Boscobel Grand Army of the Republic Hall

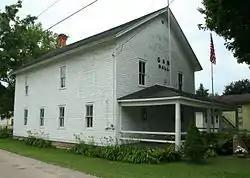
Boscobel Grand Army of the Republic Hall

The Boscobel Grand Army of the Republic Hall is located in Boscobel, Wisconsin. It was added to the National Register of Historic Places in 2007. Additionally, it is listed on the Wisconsin State Register of Historic Places.